North Christian Church

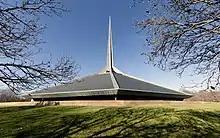

In 1955, 43 members of the First Christian Church, designed by Eliel Saarinen, decided to found a new church affiliated with the Disciples of Christ. The group split with First Christian due to doctrinal differences, particularly over First Christian's refusal to admit women as members of the clergy. After some time of worshiping in each other's homes, in 1956 they purchased of land with the help of J. Irwin Miller. Although Miller wanted to hire Eero Saarinen to design the new church, he believed it was important that the congregation choose the architect themselves: